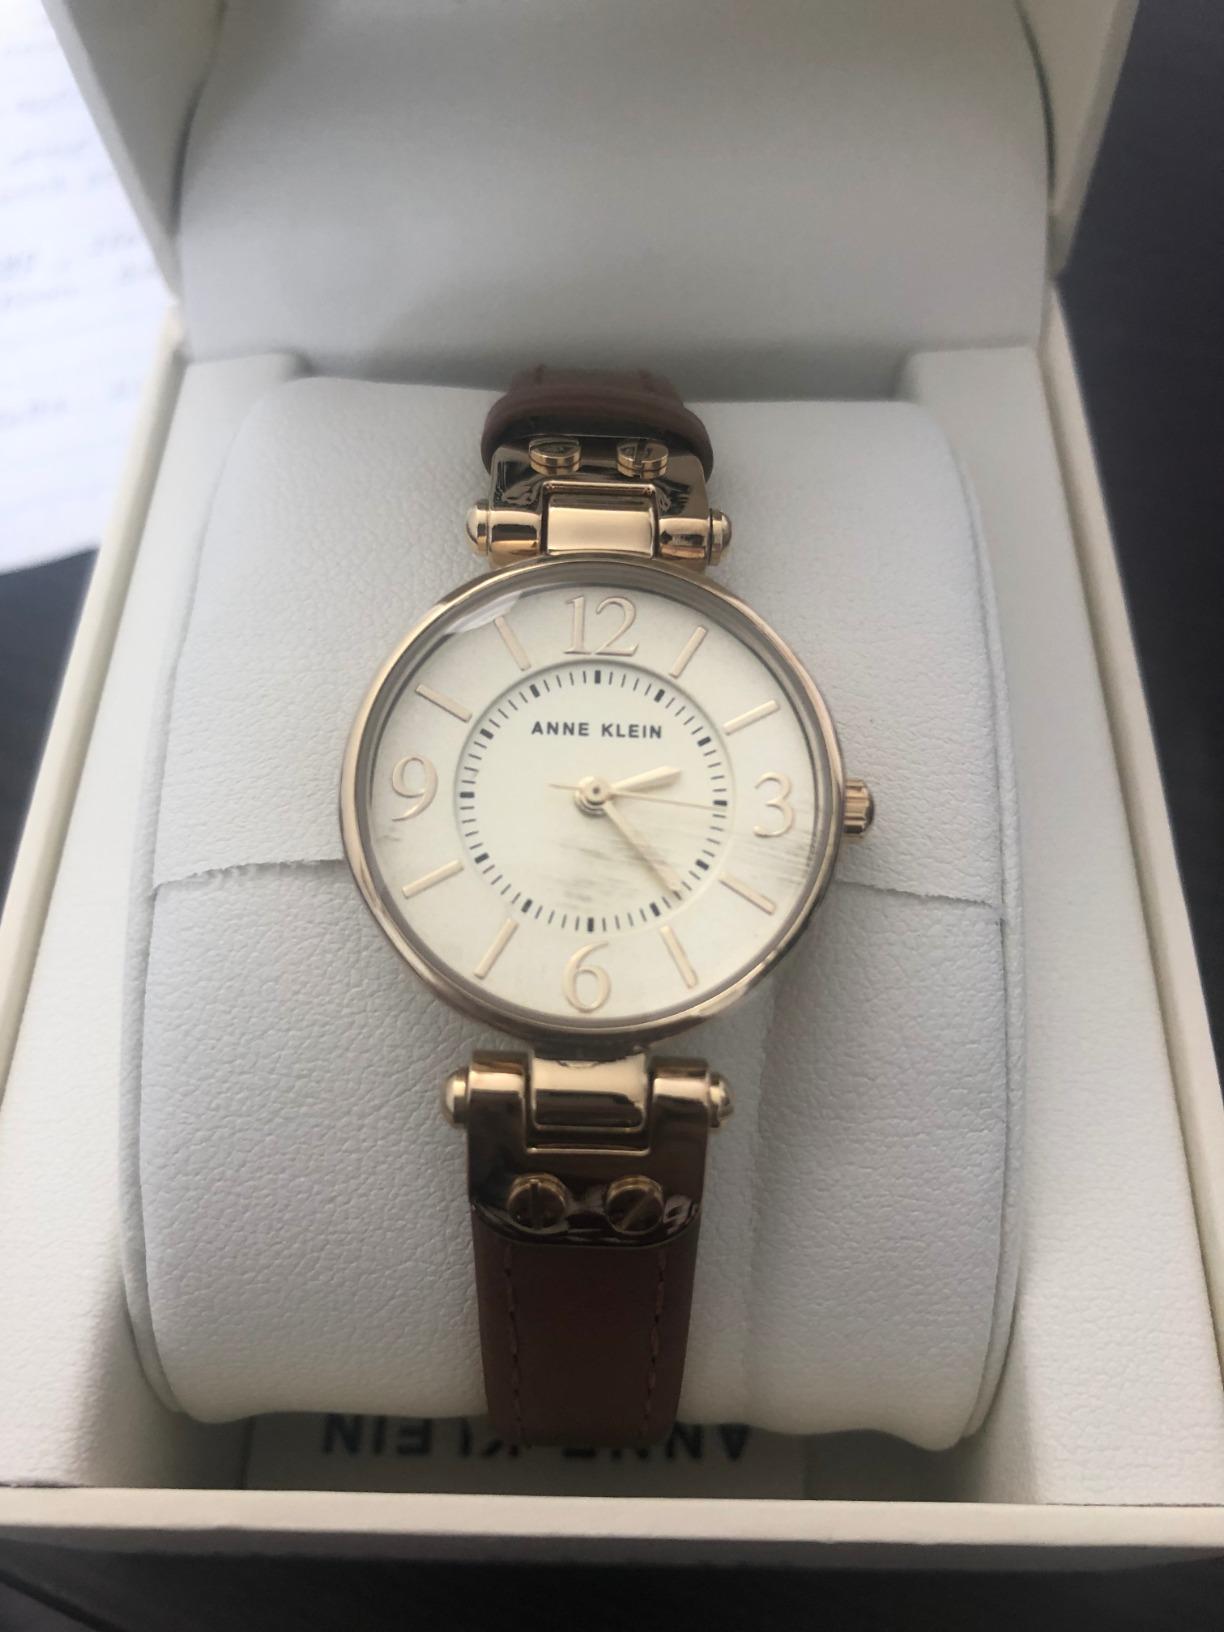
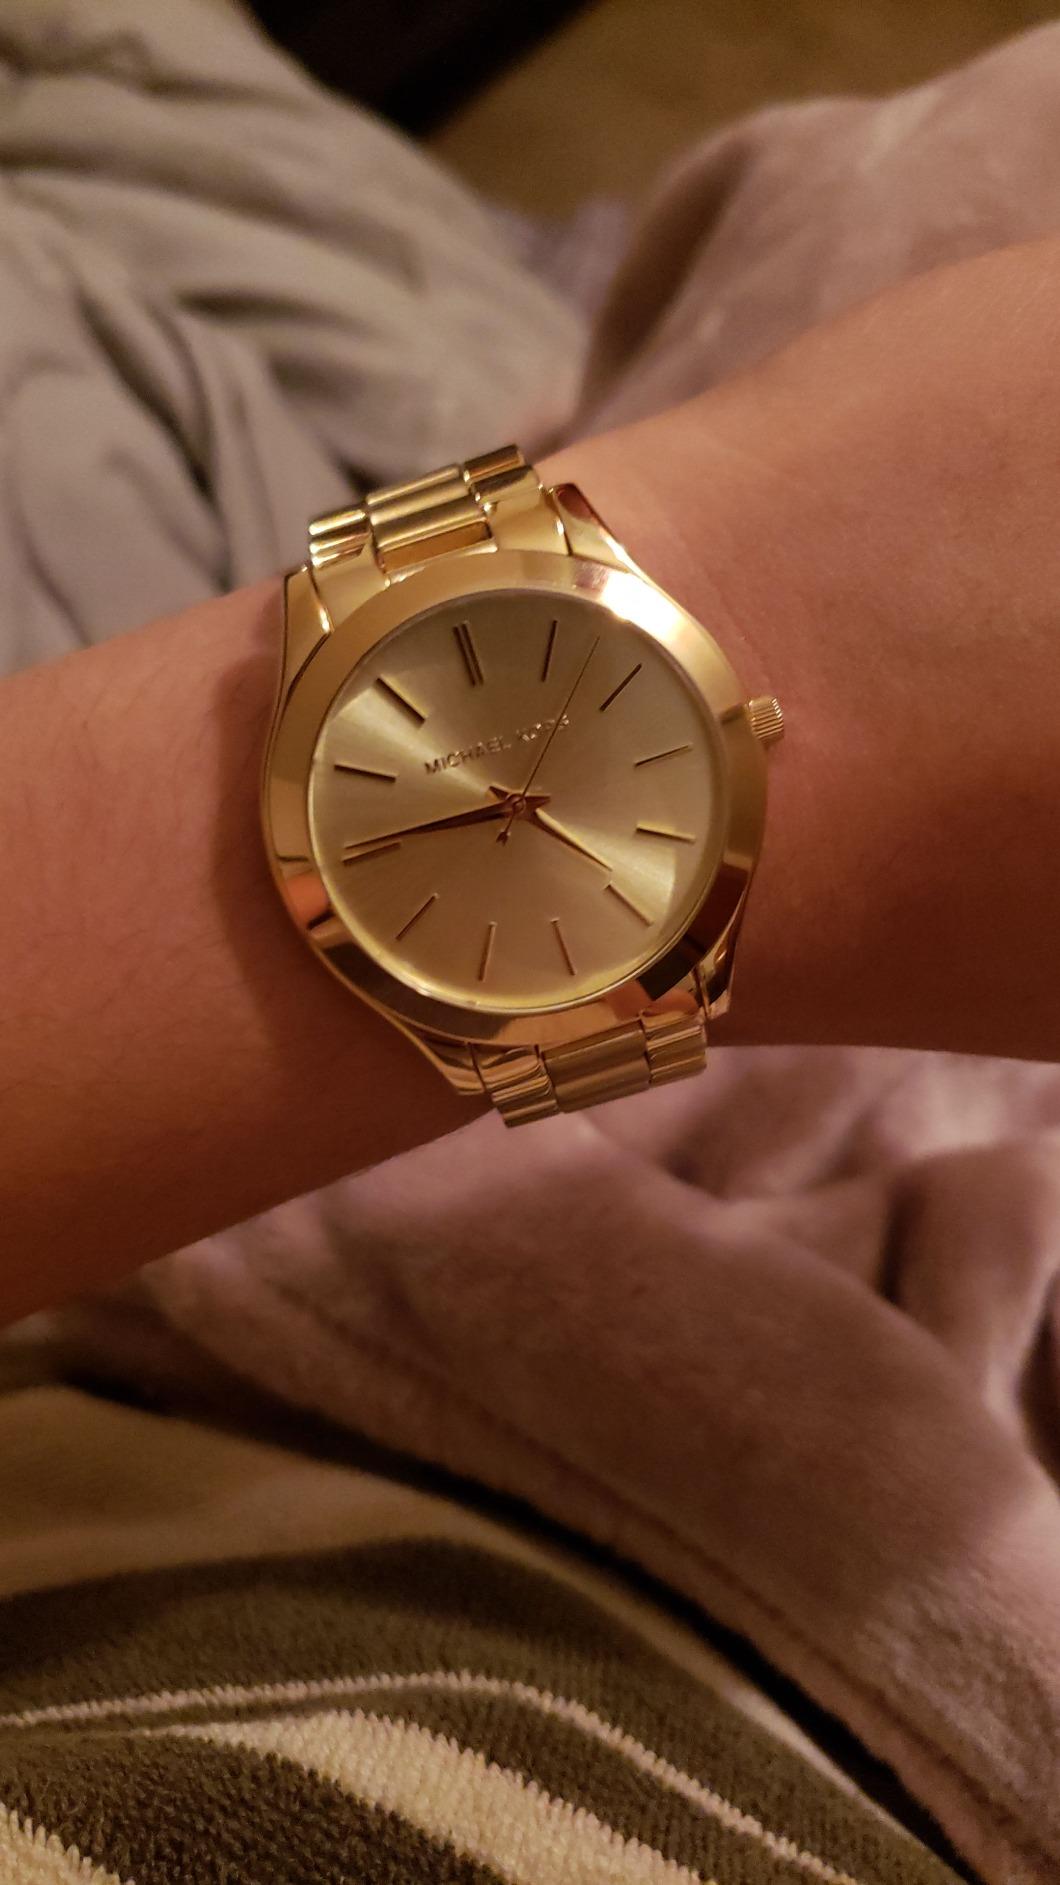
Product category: accessories_watch
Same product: no